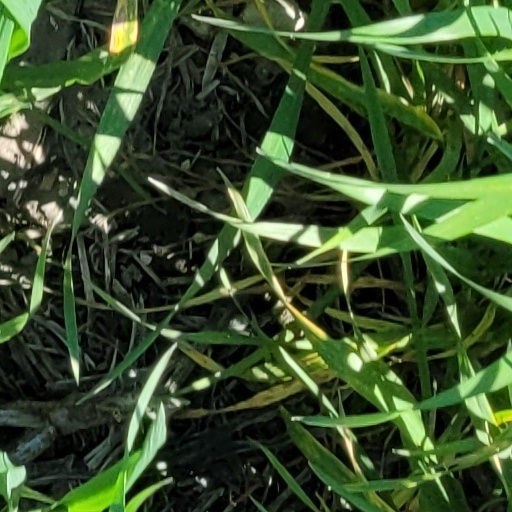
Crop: wheat